Nicholas Sims-Williams

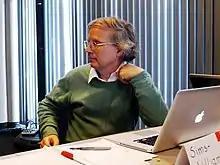
Prof. Nicholas Sims-Williams, Berlin Symposium on the Kushans, Dec. 2013

Nicholas Sims-Williams, FBA (born 11 April 1949, Chatham, Kent) is a British professor of the School of Oriental and African Studies (SOAS), University of London, where he is the Research Professor of Iranian and Central Asian Studies at the Department of the Languages and Cultures of Near and Middle East. Sims-Williams is a scholar who specializes in Central Asian history, particularly the study of Sogdian and Bactrian languages. He is also a member of the advisory council of the "Iranian Studies" journal.